KRI Oswald Siahaan (354)

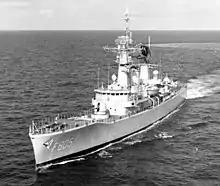
HNLMS "Van Nes" after modernisation

In the early 1960s, the Royal Netherlands Navy had an urgent requirement to replace its s, obsolete ex-American escorts built during the Second World War. To meet this requirement, it chose to build a modified version of the British as its , using broadly the same armament as the original design, but where possible, substituting Dutch electronics and radars.